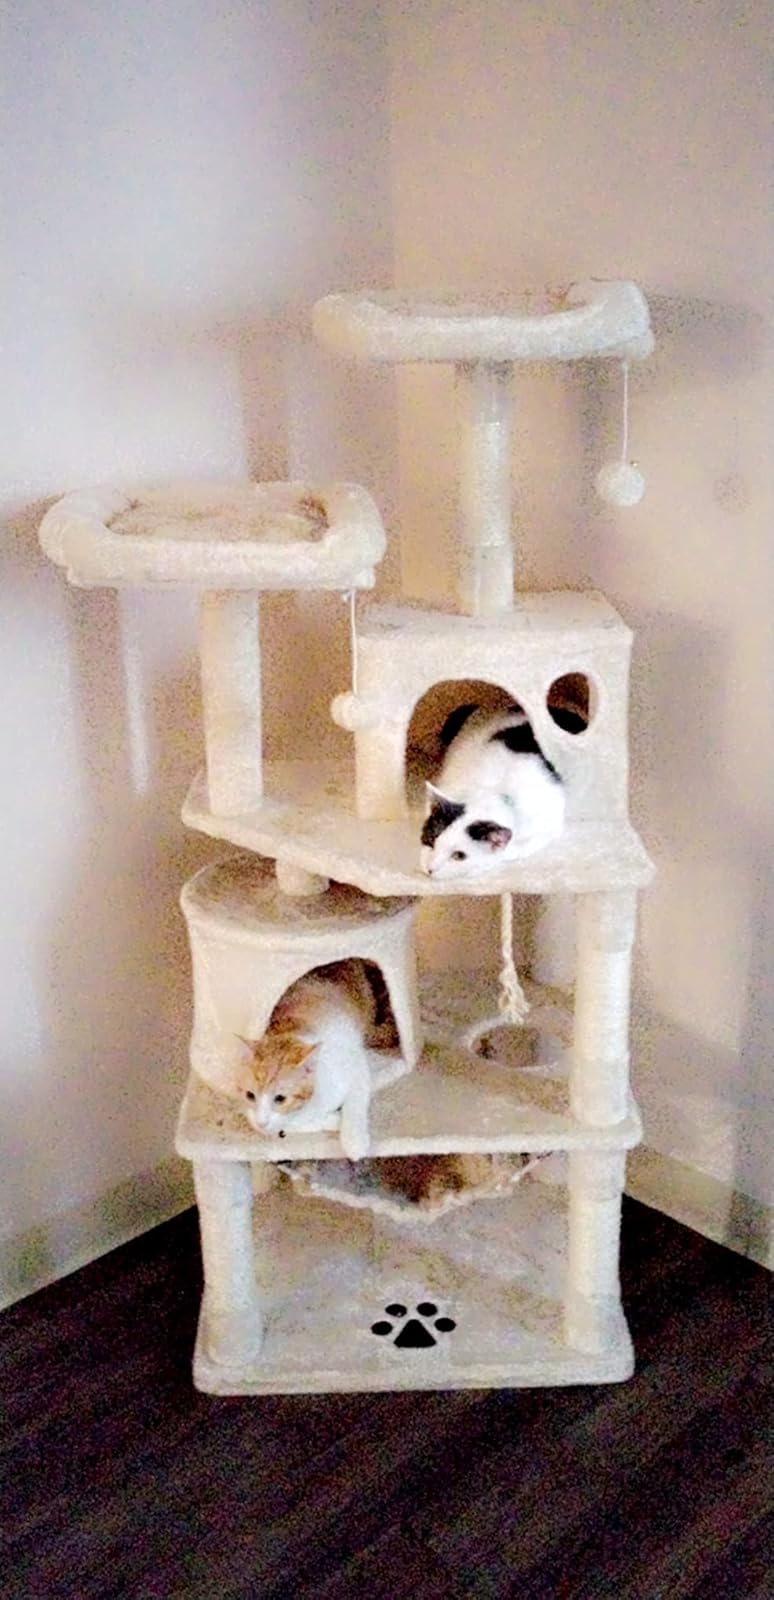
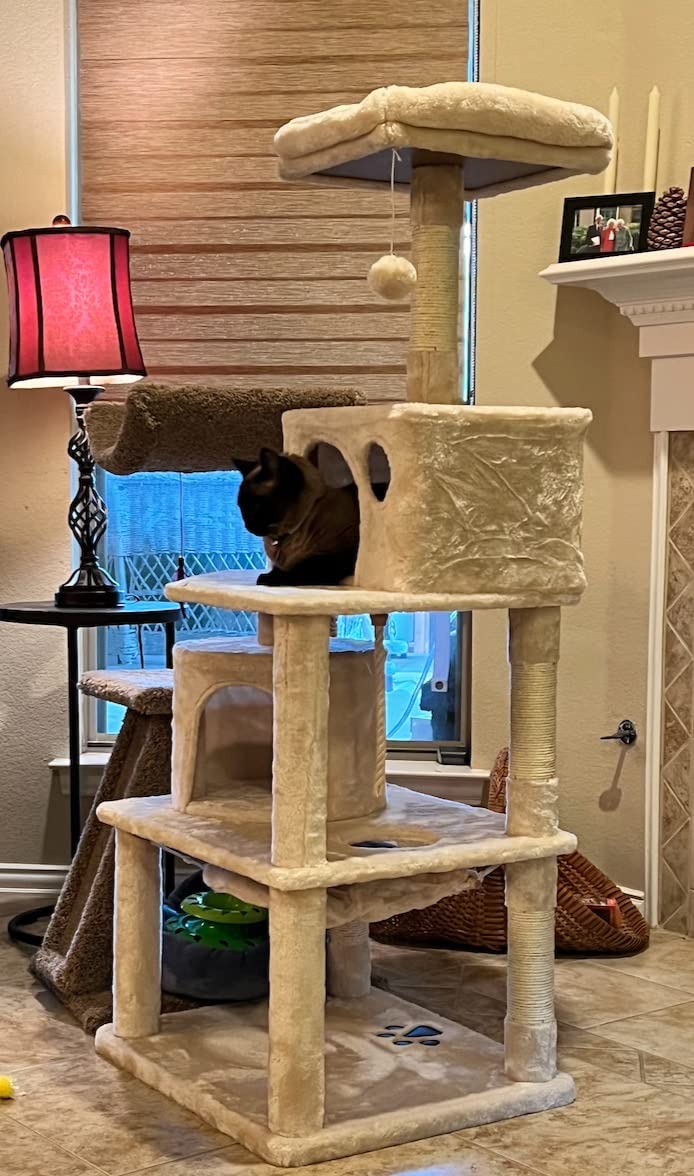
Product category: items_cat tree
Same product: yes